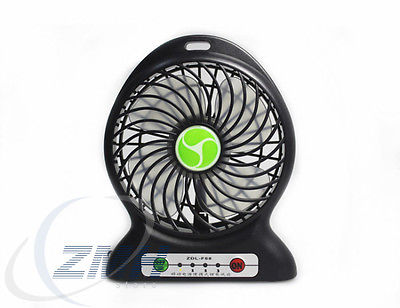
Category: fan